Oakland Municipal Garage and Repair Shop

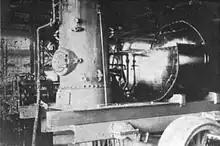
Close-up view of the rear end equipment of a large oil-spreader constructed by the employees at the Oakland municipal machine shops.

The municipal garage and repair shops included a complete machine-shop, blacksmith-shop, paint-shop, and two garages which provided storage for cars belonging to the following city departments: Street, Health, Park, Playground, Harbor, Engineering, Auditors, Electrical, Building, and Public affairs. The garage and repair shops maintained and repaired all these cars as well as the motorized fire apparatus, chief and battalion chiefs' cars, two patrol wagons and all the cars operated by the Police Department.